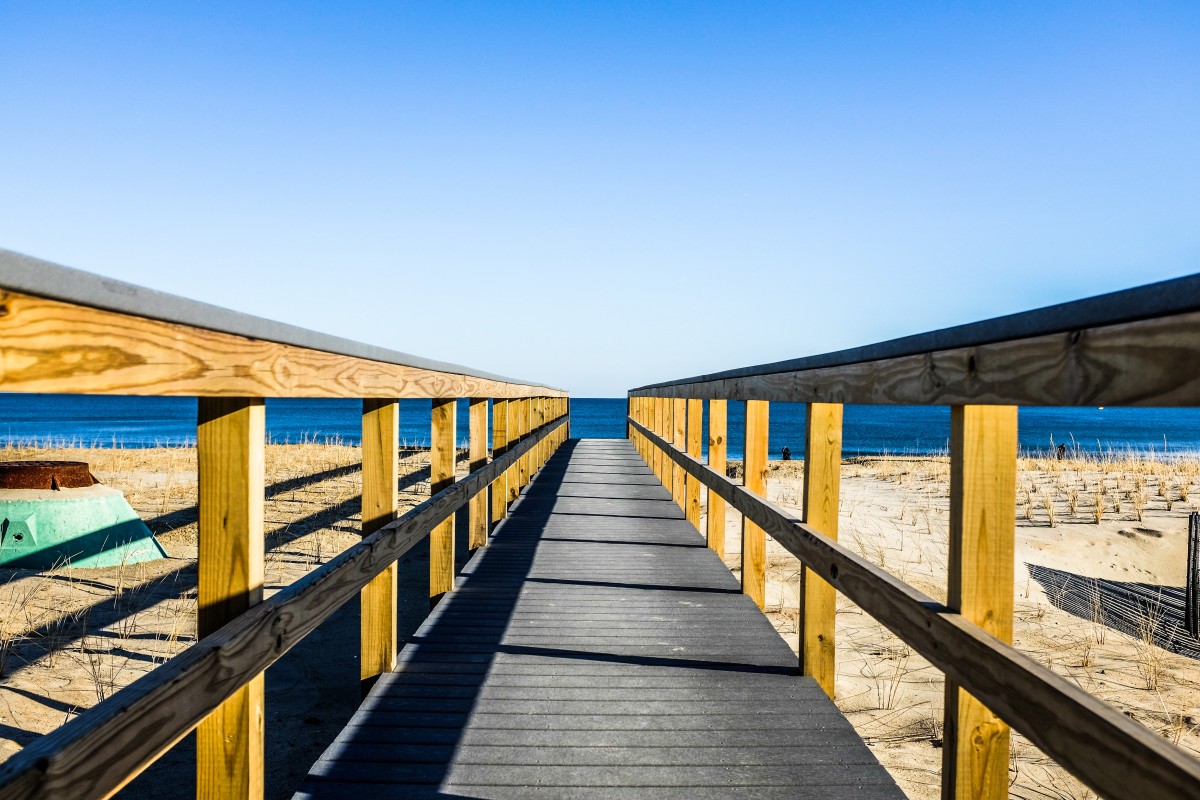
Tags: wood, bridge, pier